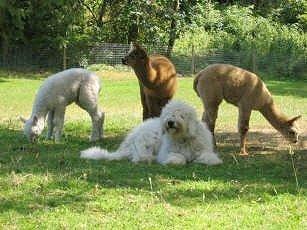
komondor